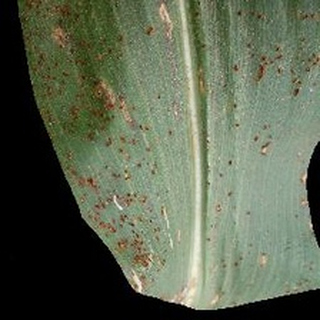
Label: corn_common_rust